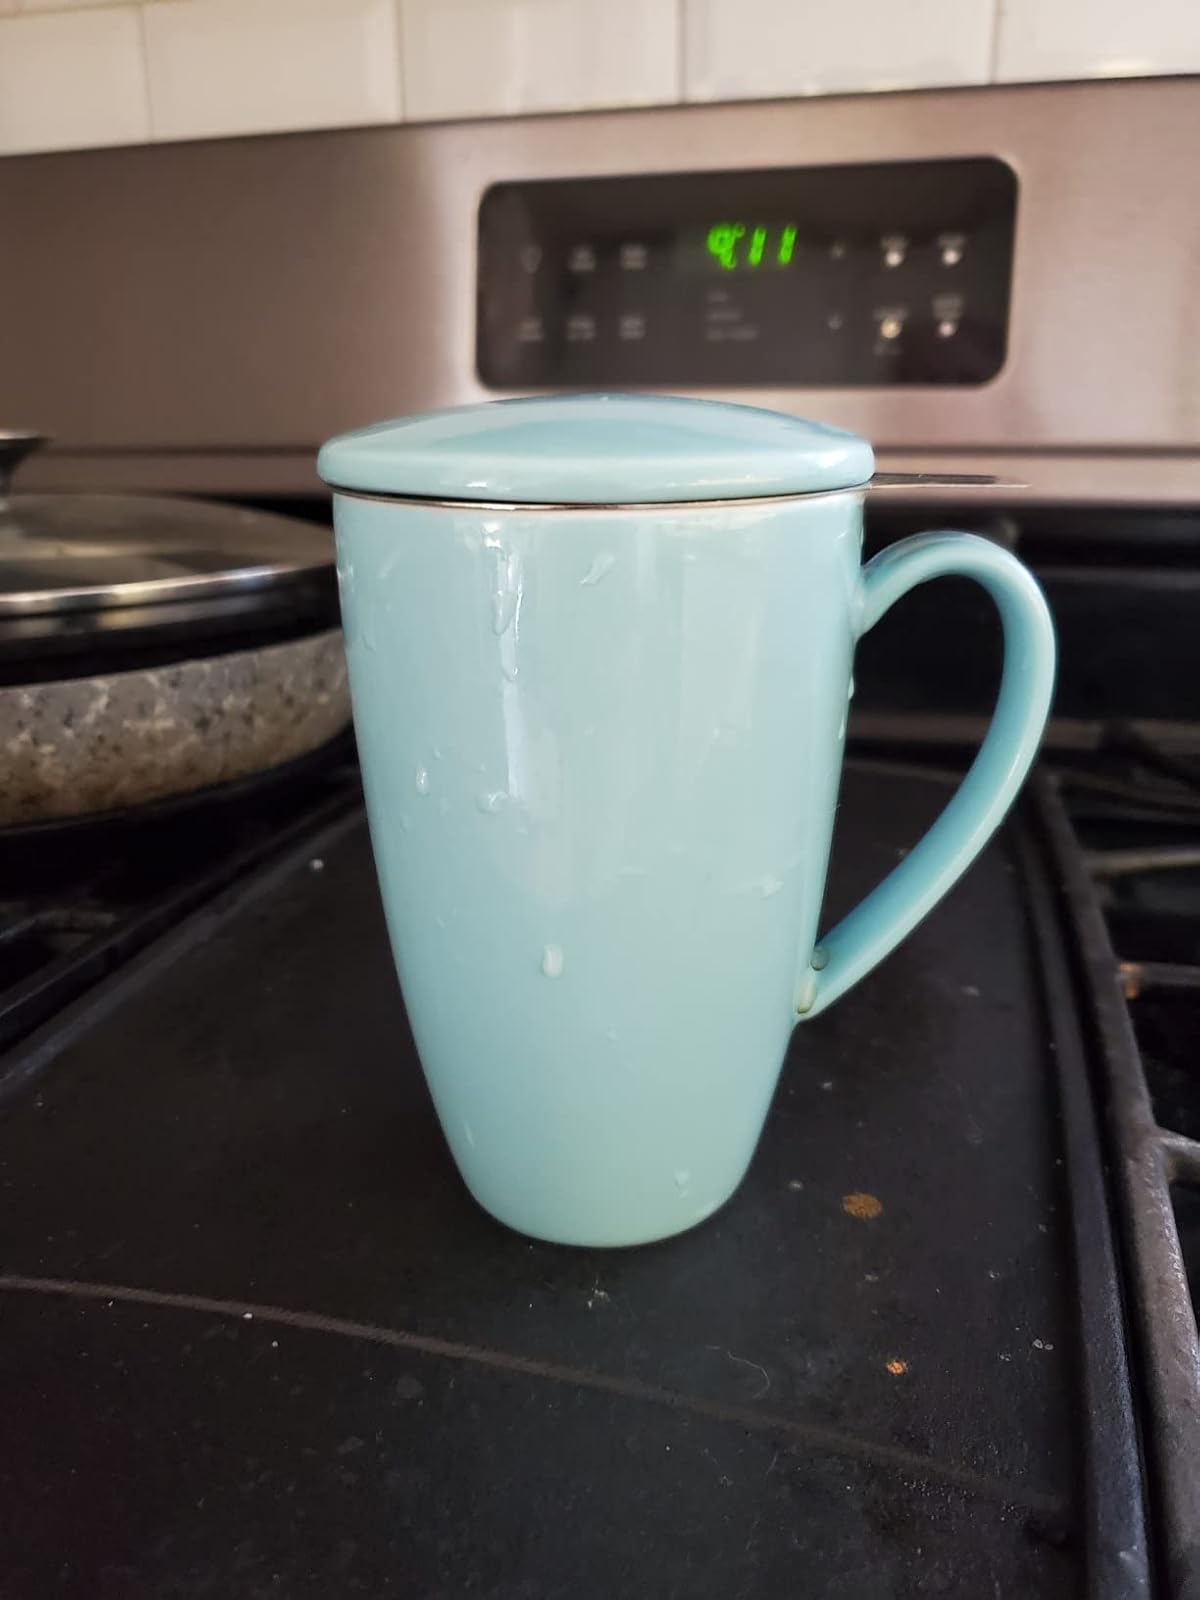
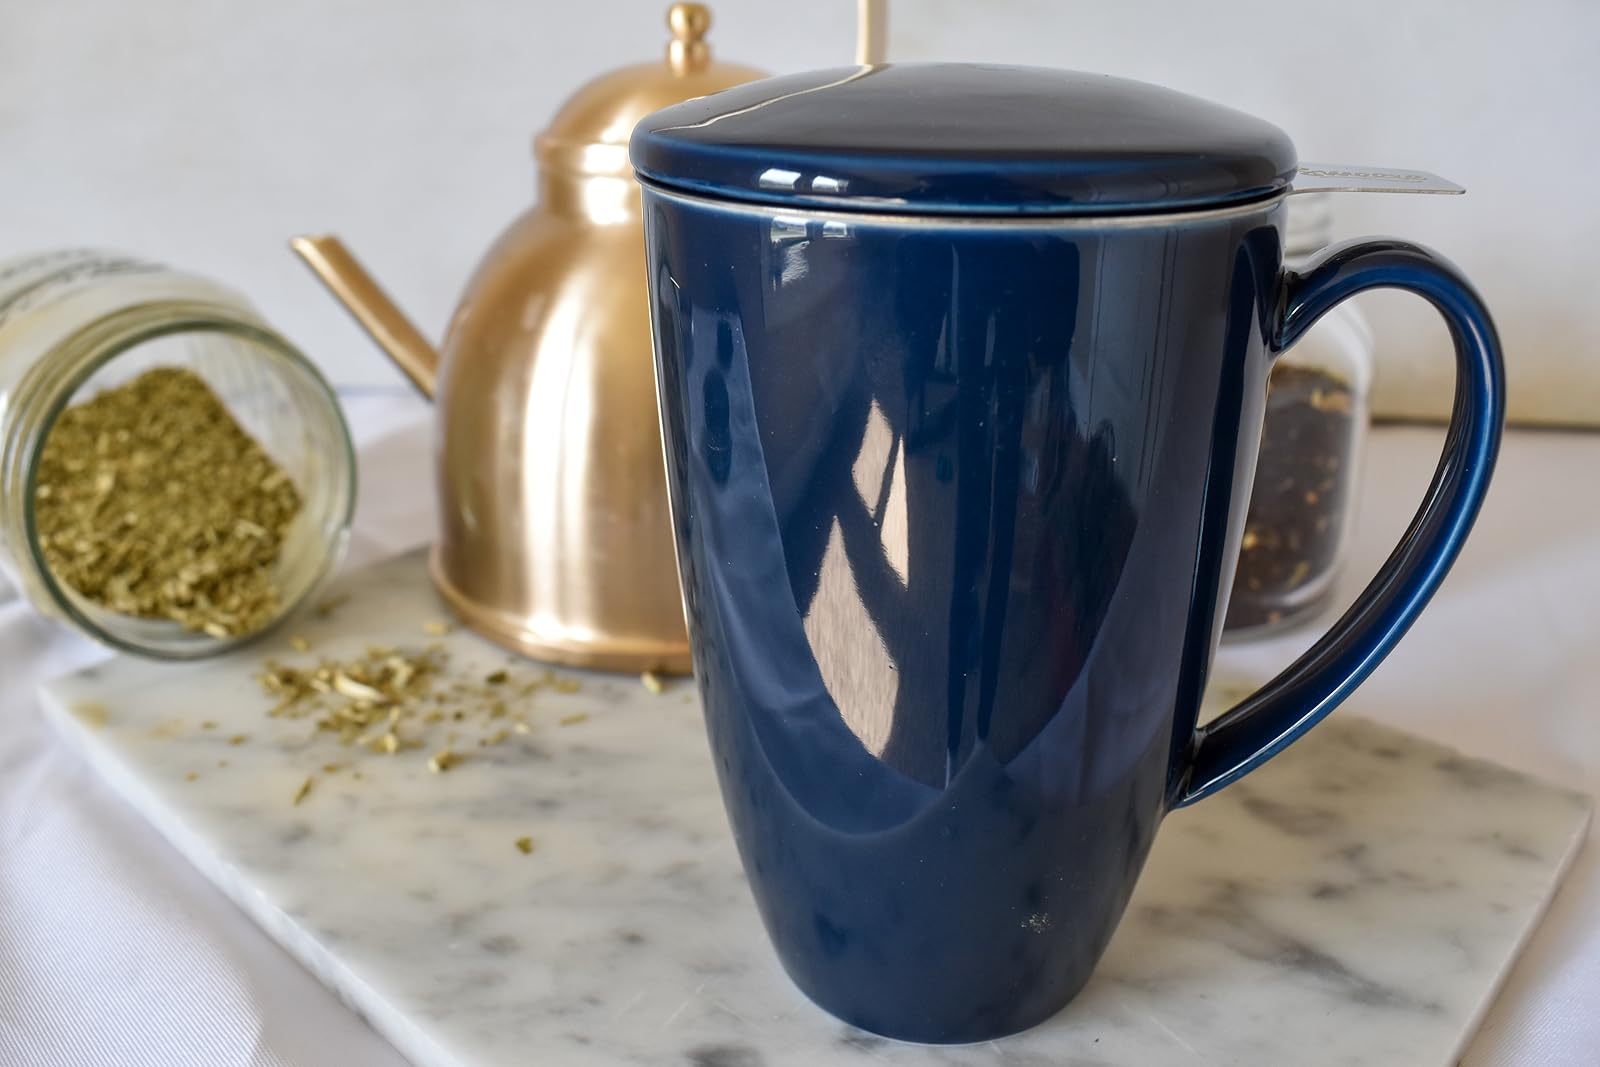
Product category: items_mug
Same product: no